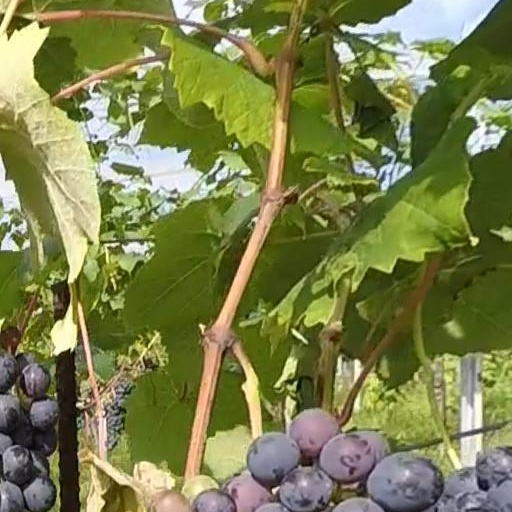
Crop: grape